Psammodesmus bryophorus

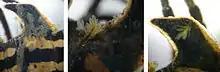
Three species of moss on "P. bryophorus"

At least 10 species of bryophytes belonging to families Pilotrichaceae, Lejeuneaceae, Fissidentaceae, Metzgeriaceae and Leucomiaceae have been found to grow on the millipede's dorsum; these plants are believed to camouflage the millipede as its cuticle provides a stable substrate.